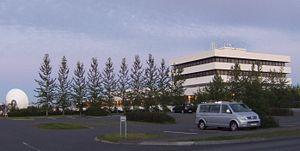
Ríkisútvarpið, plus connue sous l'acronyme RÚV, est l'entreprise de service public de radio et télévision islandaise.
RÚV est la chaîne de télévision nationale publique islandaise appartenant à l'entreprise nationale de radio et télévision éponyme Ríkisútvarpið et l'une des principales chaînes de télévision du pays. Lancée en 1966, c'est la plus ancienne chaîne de télévision islandaise et la seule appartenant au service public.
Les médias islandais sont bien développés pour un pays de cette taille. La Constitution de l'Islande garantit une liberté d'expression absolue, faisant ainsi des médias islandais certains des plus libres dans le monde. Cette liberté a été renforcée en 2010 par la loi issue de l'Icelandic Modern Media Initiative.